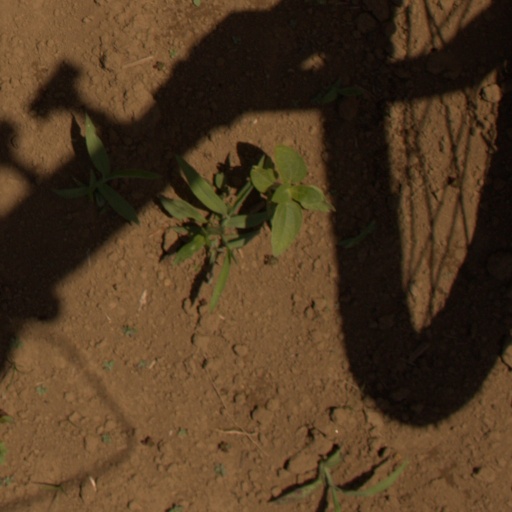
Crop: Jerusalem artichoke